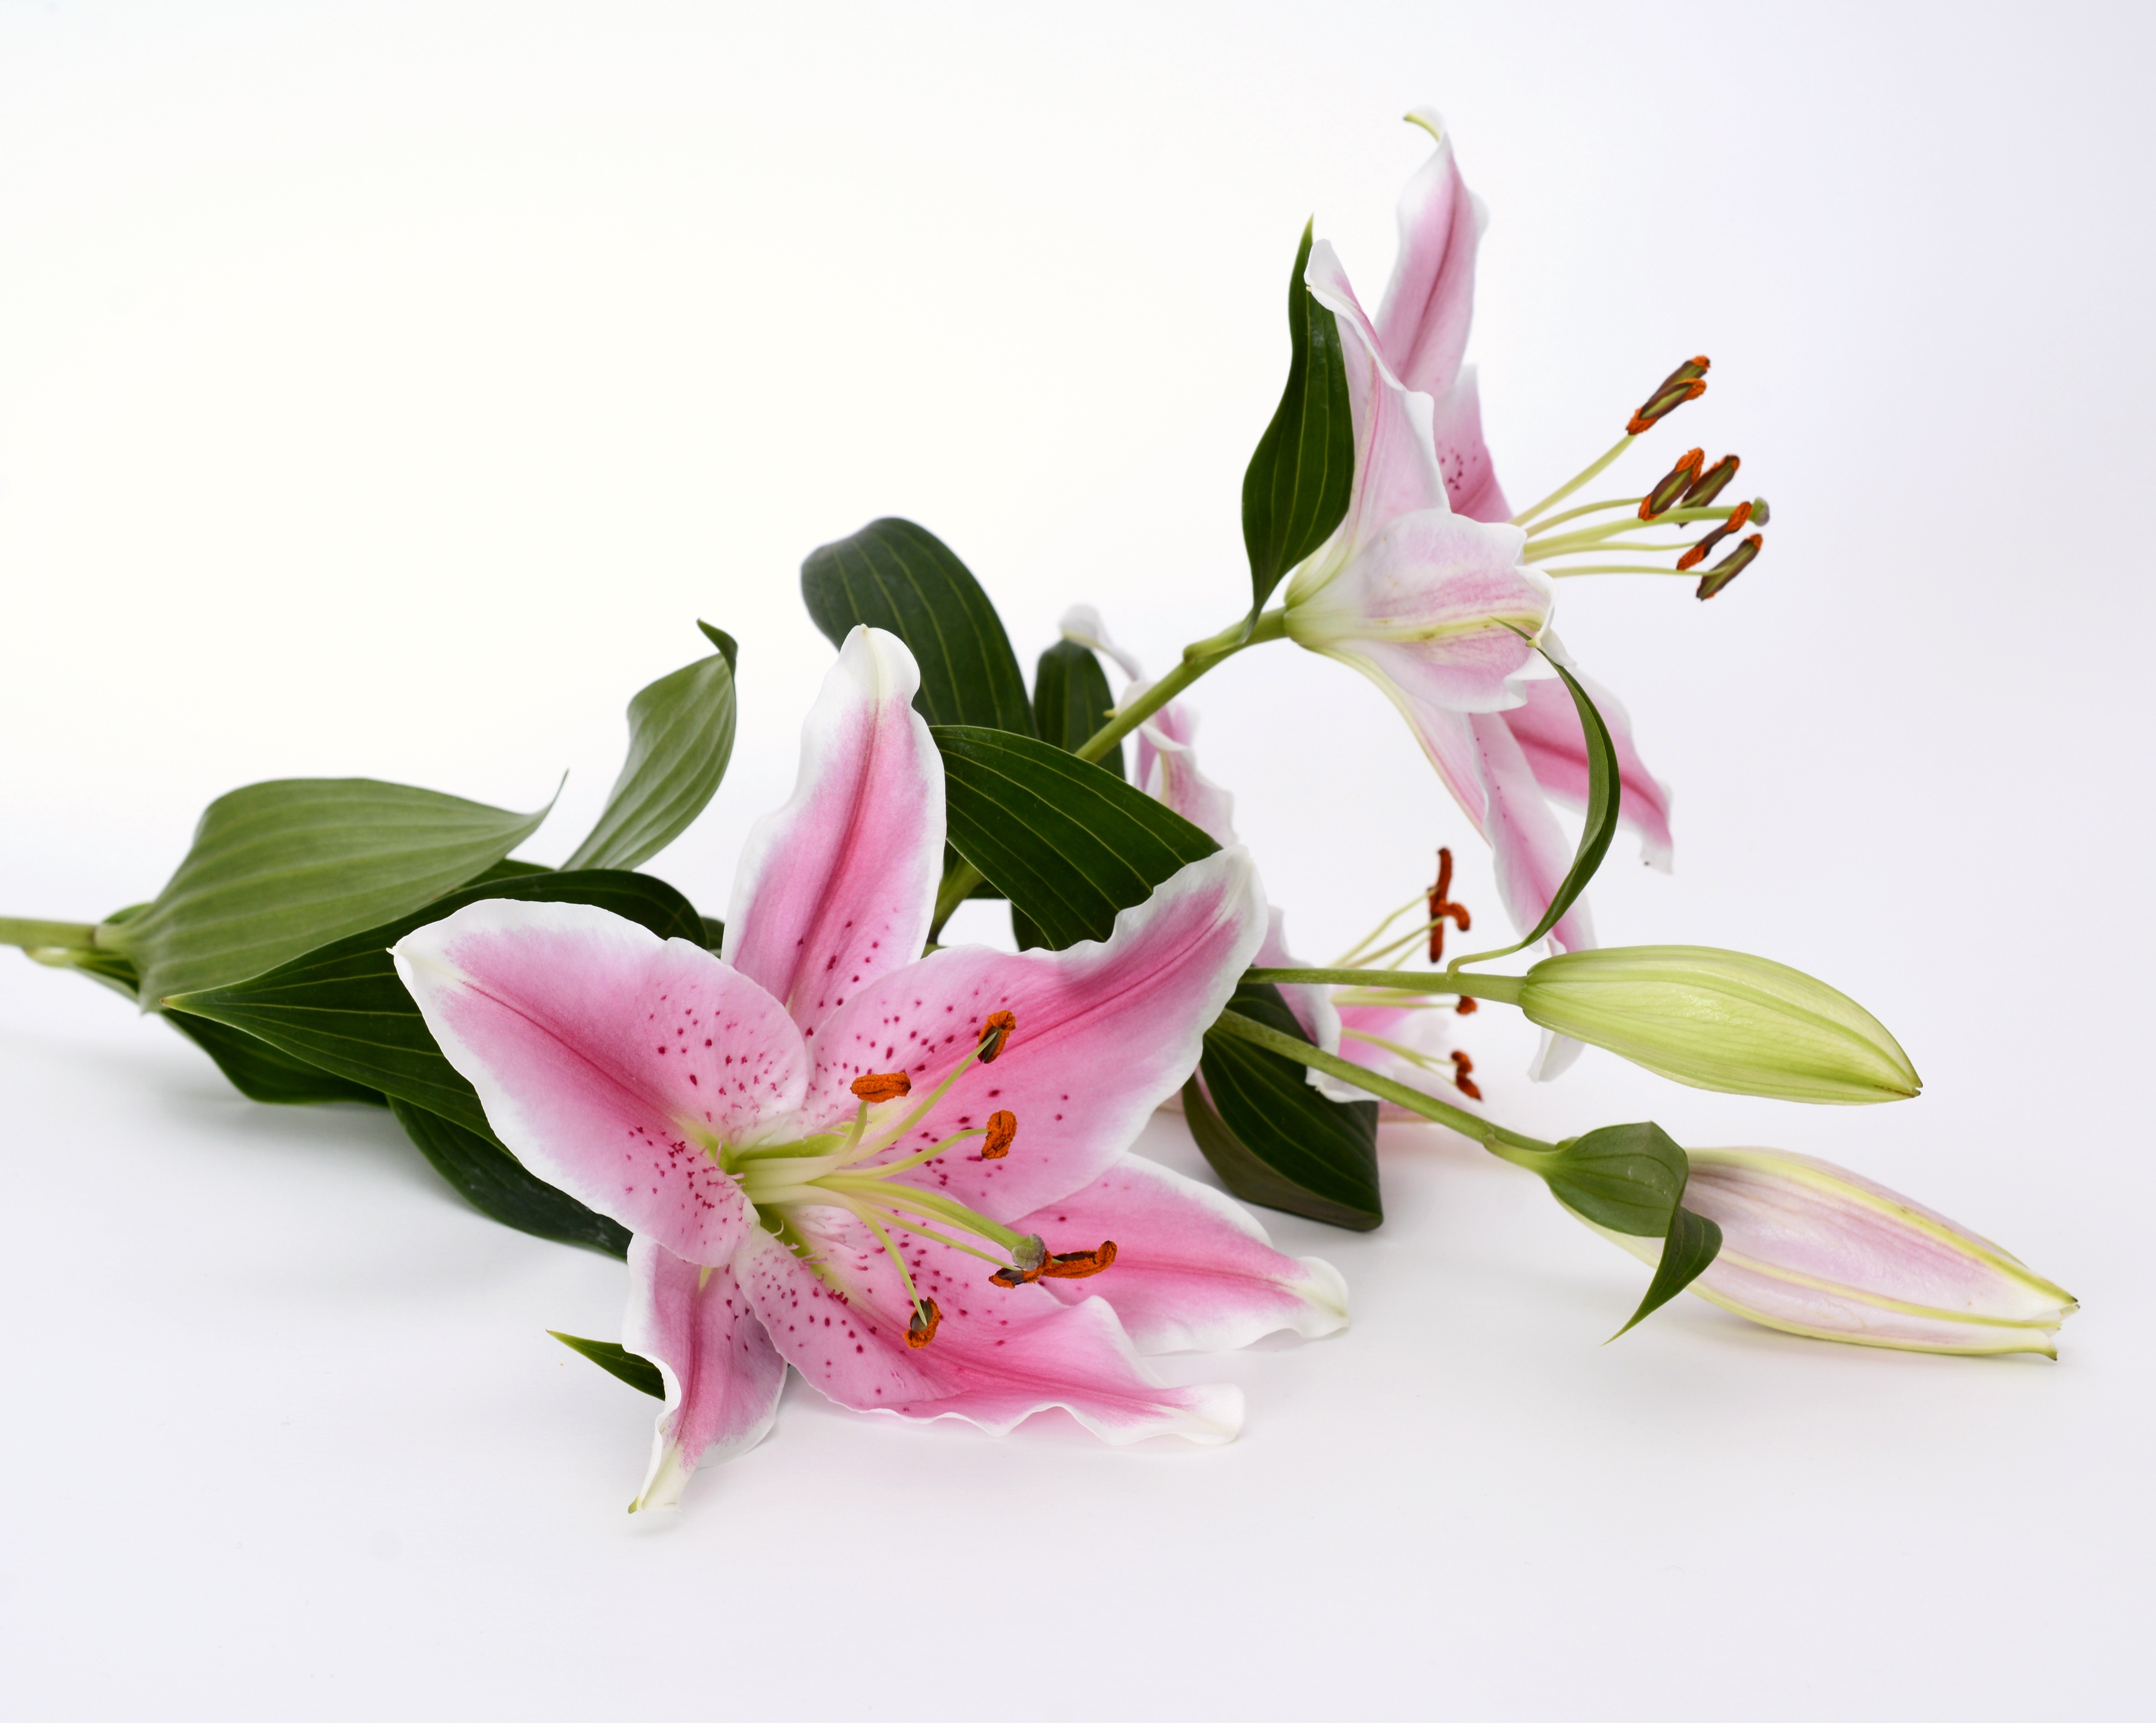
nature, blossom, plant, white, flower, petal, bloom, green, stamp, pink, close, flora, stamen, lily, floristry, pink flower, ornamental plant, flowering plant, ornamental flower, pink lily, flower bouquet, cut flowers, lily family, floral design, peruvian lily, land plant, flower arranging, alstroemeriaceae